The Ecstatic

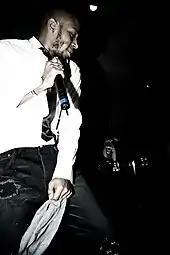
A man holding a microphone, dressed in jeans, white dress shirt and tie, shown from the side

Mos Def recorded most of the album in sessions at the Record Plant in Los Angeles. The songs "Twilight Speedball", "No Hay Nada Mas", and "Roses" were partially recorded at Hovercraft Studios in Virginia Beach, Someothaship Connect in Los Angeles, and New York City's Downtown Music Studios. He worked with producers Mr. Flash, Oh No, Madlib, and Preservation, who previously produced some of "True Magic"s songs. For "The Ecstatic", Oh No reused some of his productions from his 2007 album "Dr. No's Oxperiment", while Madlib incorporated samples from him "Beat Konducta in India" (2007) record. For "Life in Marvelous Times", Mr. Flash reused the beat from "Champions" – his 2006 collaboration with the French hip hop group TTC – while "History" used a beat produced by J Dilla before his death.